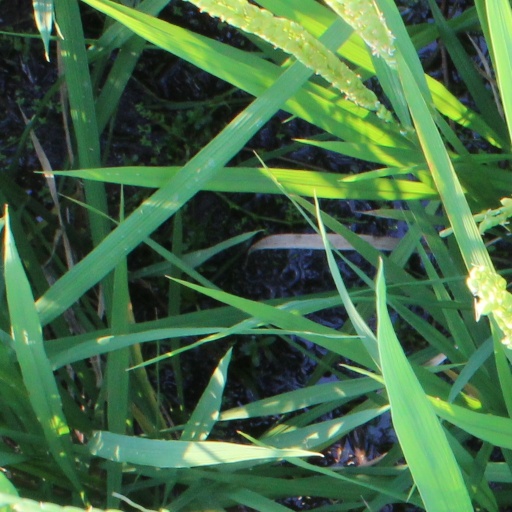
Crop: rice